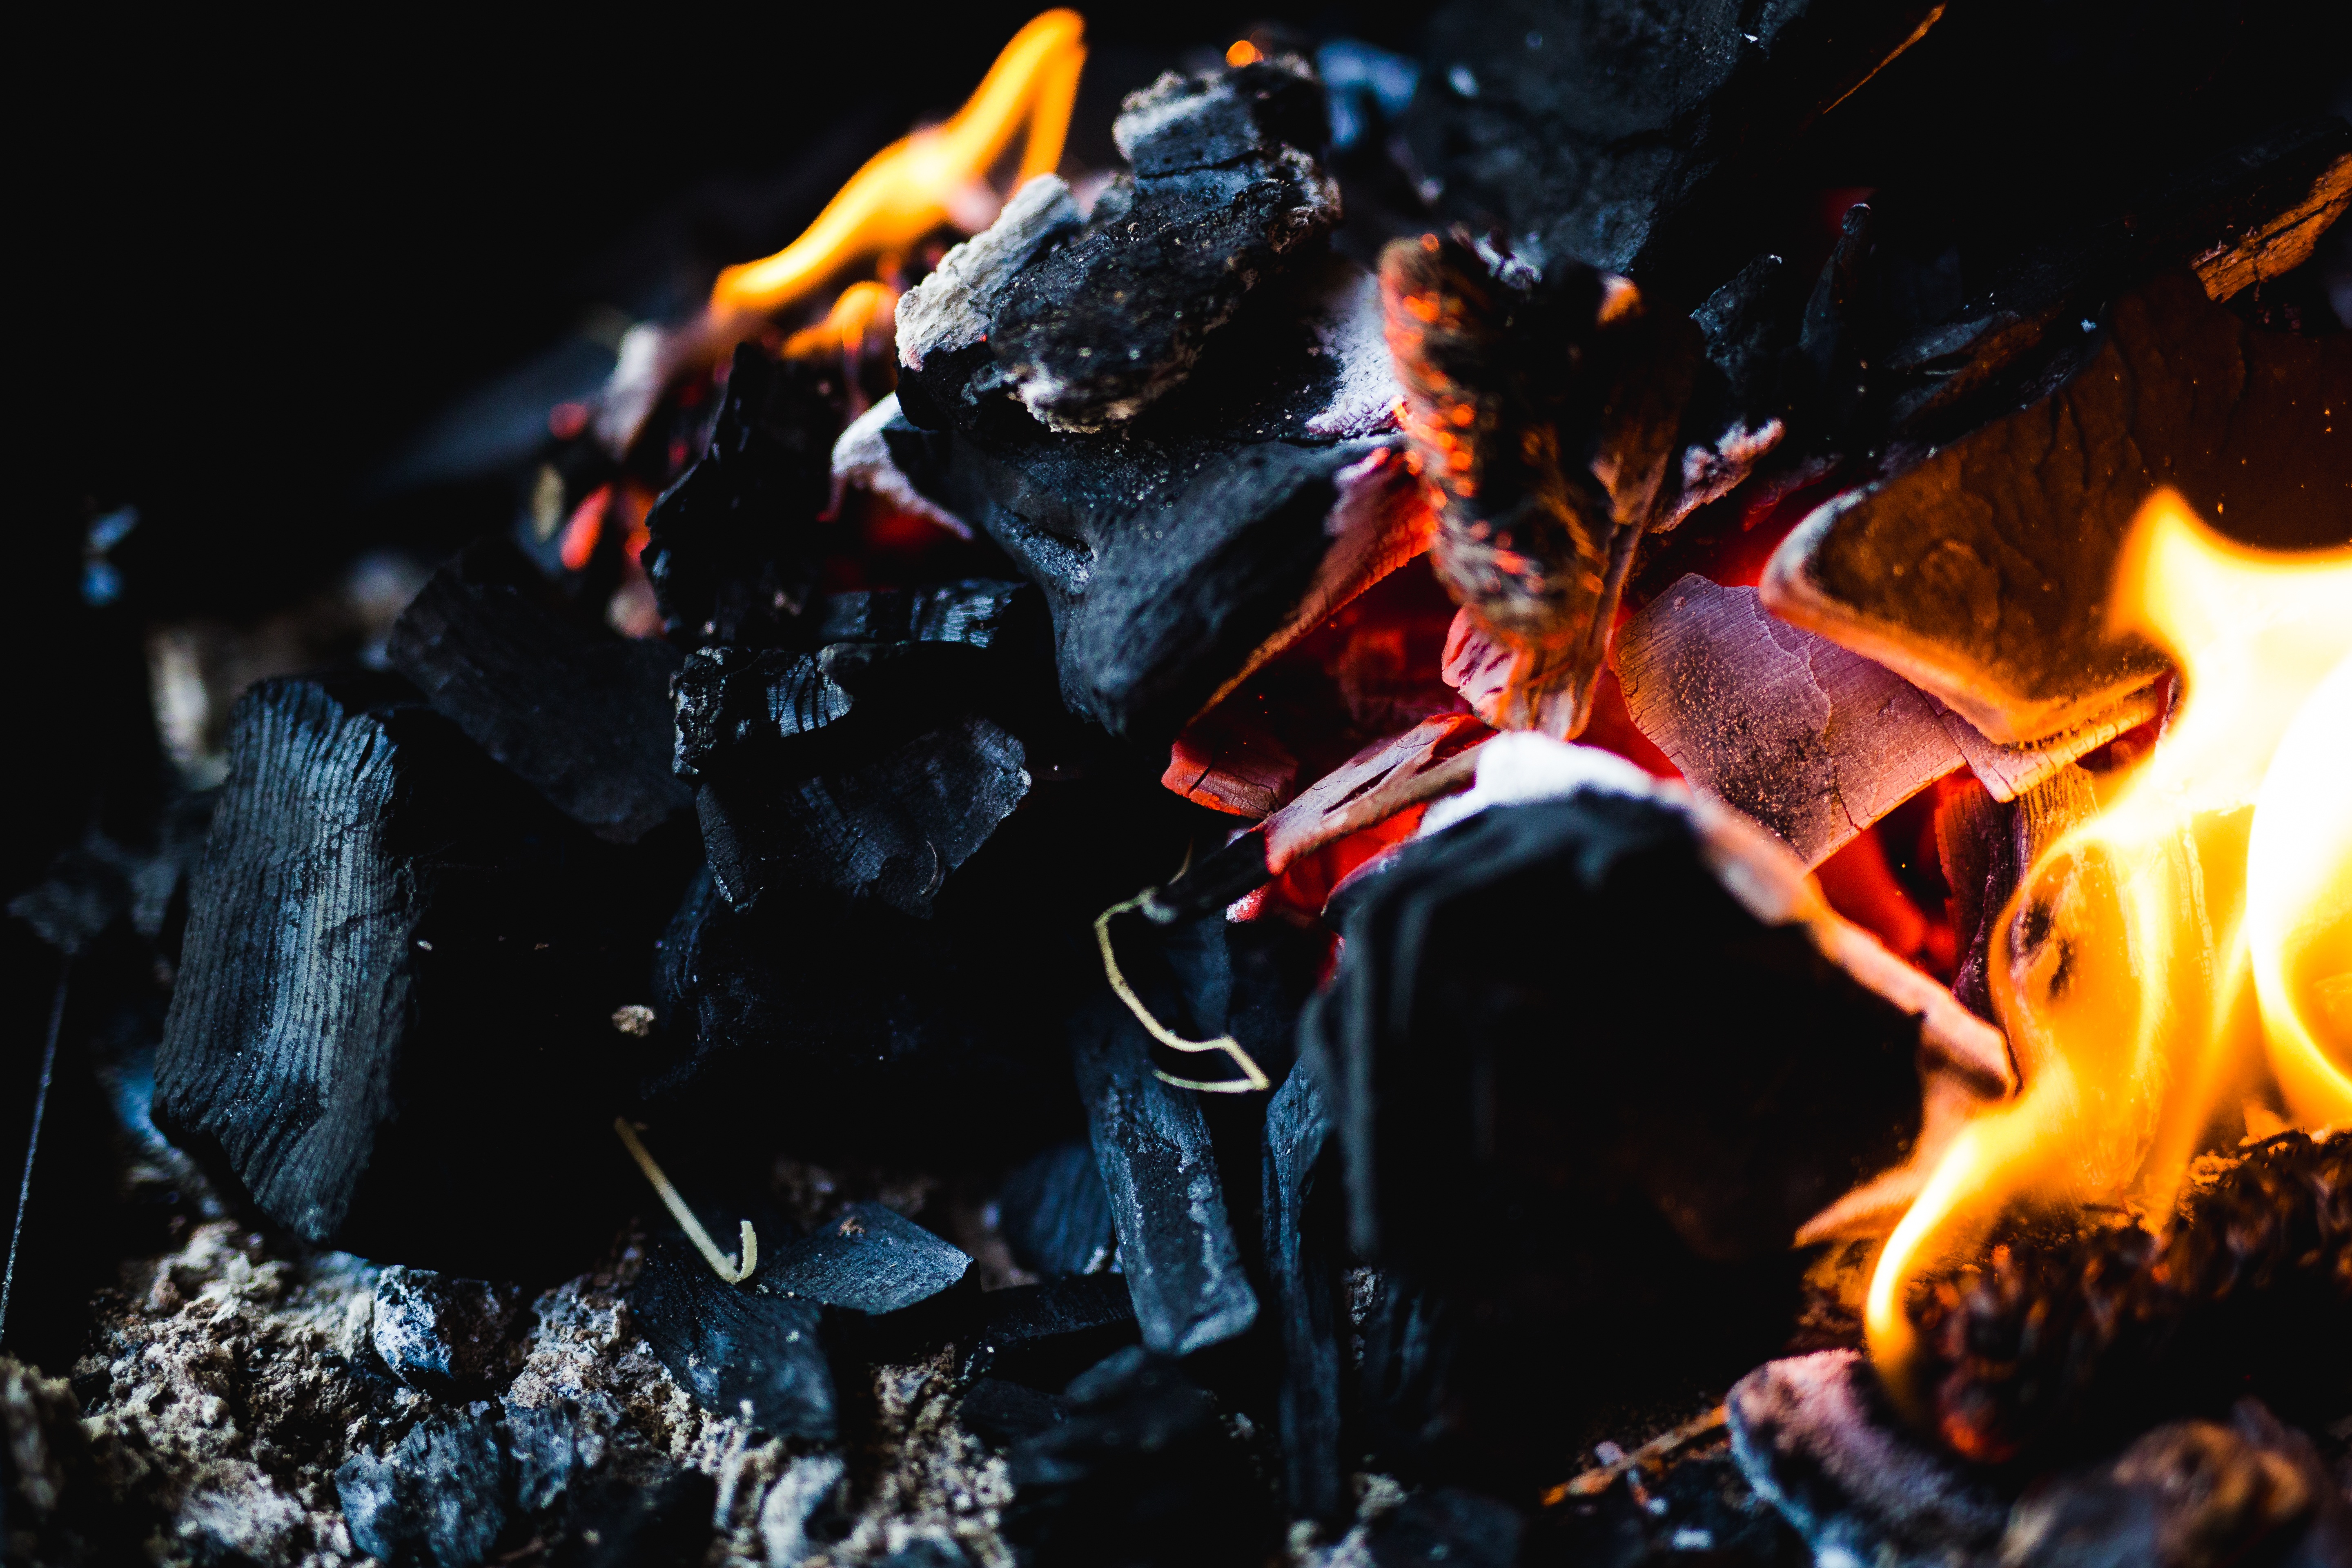
bbq, flame, fire, campfire, barbecue, heat, grill, burn, hot, flames, grilled, screenshot, grilling, geological phenomenon